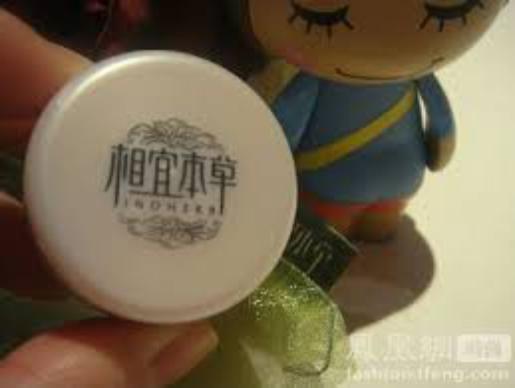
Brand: INOHERB-2
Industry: Necessities